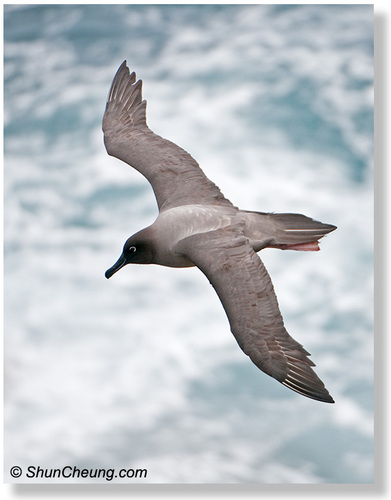
this is a large grey bird with a black face and beak.
the black head is small as compared to the body, the bill is long and flat and the wings are large.
the bird is grey with a black head and a black beak with a small eye.
the bird has a white back, black head and gray striped wings and tail.
this is a large grey bird with a black face and a pointy black bill.
the color of this bird fades from slate grey on the hook ended bill and head to a lighter smoky grey throughout the wings, back and tail.
large light gray colored bird, with a large wingspan, and a long flat beak.
this bird is grey with black and has a long, pointy beak.
this bird is gray in color, and has a black beak.
this bird has wings that are grey and has a long bill
Species: Sooty Albatross